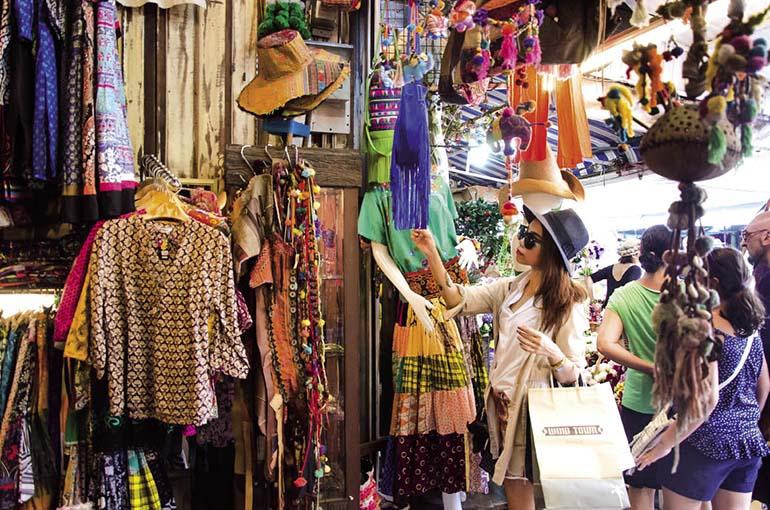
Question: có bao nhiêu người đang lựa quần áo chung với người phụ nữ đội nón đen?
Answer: không có người nào khác